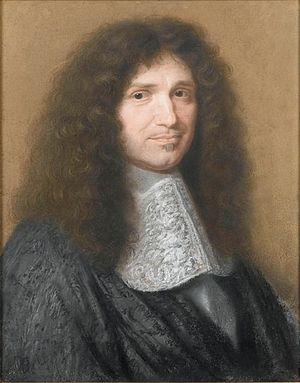
Jean-Baptiste Colbert par Robert Nanteuil, 1676, pastel, 52 x 44 cm, musée Condé, Chantilly, France
Belles-lettres est une expression polysémique désignant un corpus d'œuvres distinguées pour leur valeur littéraire, et, par métonymie, l'étude de ces textes. Elle a également servi à qualifier, de manière péjorative ou laudative, une tradition et des courants littéraires selon des critères esthétiques et humanistes.
Jean-Baptiste Colbert, né le 29 août 1619 à Reims et mort le 6 septembre 1683 à Paris, est à partir de 1665 un des principaux ministres de Louis XIV, en tant que contrôleur général des finances, secrétaire d'État de la Maison du roi et secrétaire d'État de la Marine.
Le conservateur des hypothèques était le responsable de la tenue du fichier immobilier et de la délivrance des renseignements y afférent.
L'Histoire de France au XVIIᵉ siècle est marquée par l'apogée du pouvoir royal, qui devient absolu. Après la paix des Pyrénées, le royaume de France devient une puissance dont le rayonnement s'étend à une grande partie de l'Europe.